Rafael Aghayev

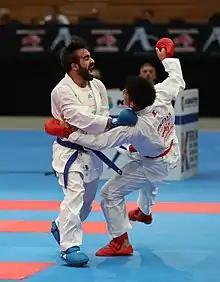
Aghayev hitting Japanese karateka Yusei Sakiyama at 2018 German Open

At the first championship of the Republic, Aghayev won an overwhelming victory over all his rivals and was noted by the President of the National Karate Federation, Yashar Bashirov, who saw great potential in him and his unusual fighting tactics. Aghayev was very diligent and had the will to win, but he lacked international experience. He first took part in the National Team in 1997, at the open World Cup in Miskolc, Hungary. His first performances were not successful at the international level competition, but the next year he won the Open Championship of England and performed very well from then on.